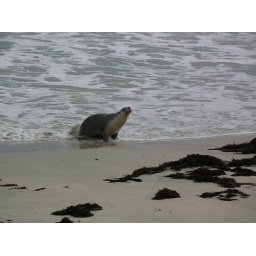
it was so cool to watch seals come in to the beach in person